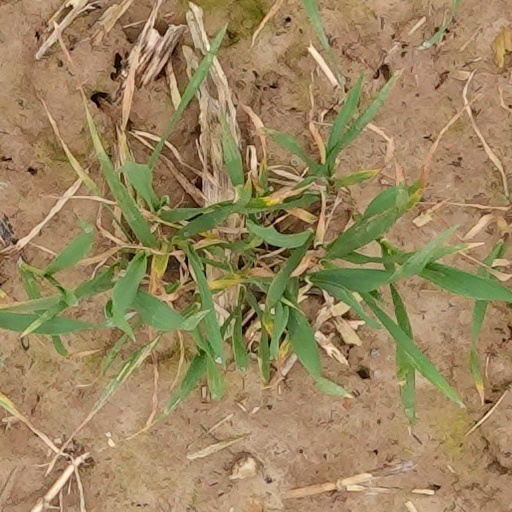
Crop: wheat